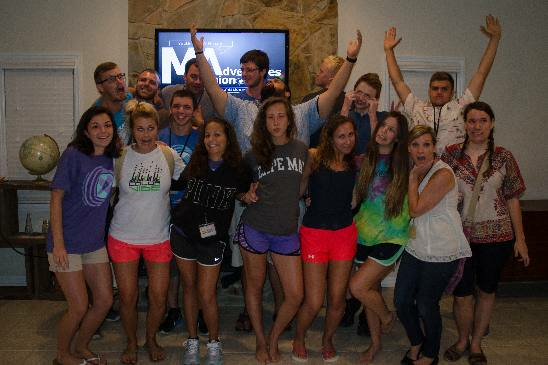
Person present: No